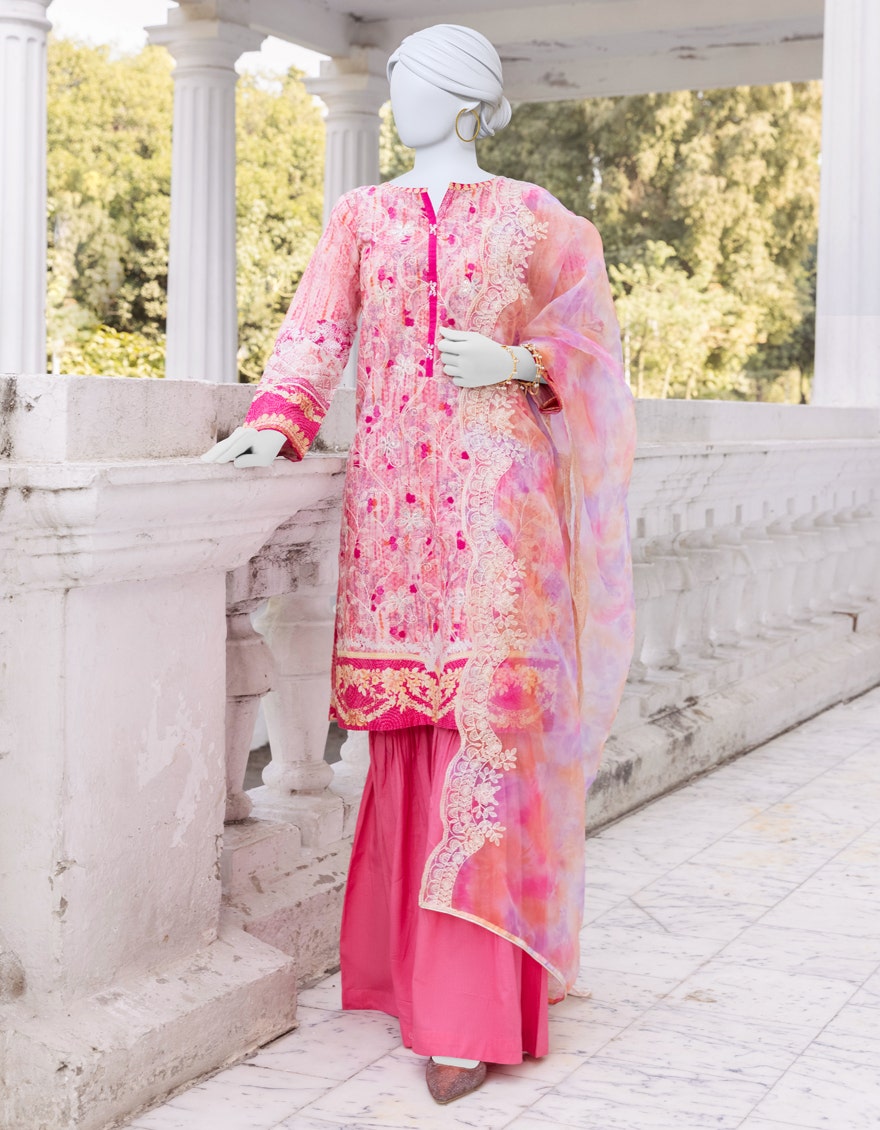
pink embroidered salwar suit